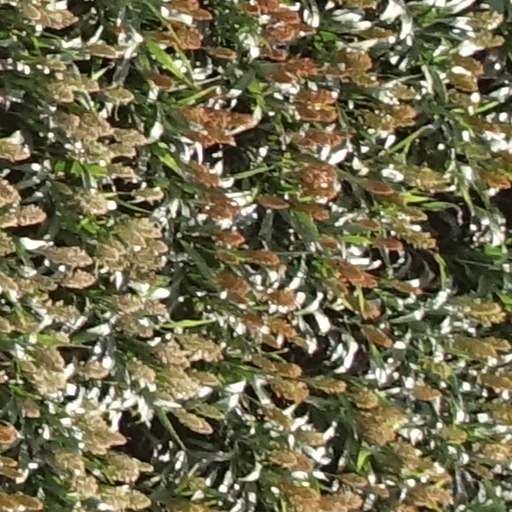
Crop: sorghum